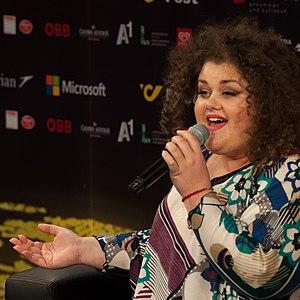
Bojana Stamenov, née le 24 juin 1986 à Belgrade dans l'ancienne Yougoslavie, est une chanteuse serbe.